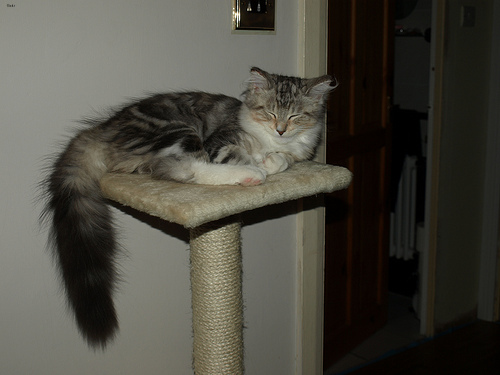
Breed: maine coon